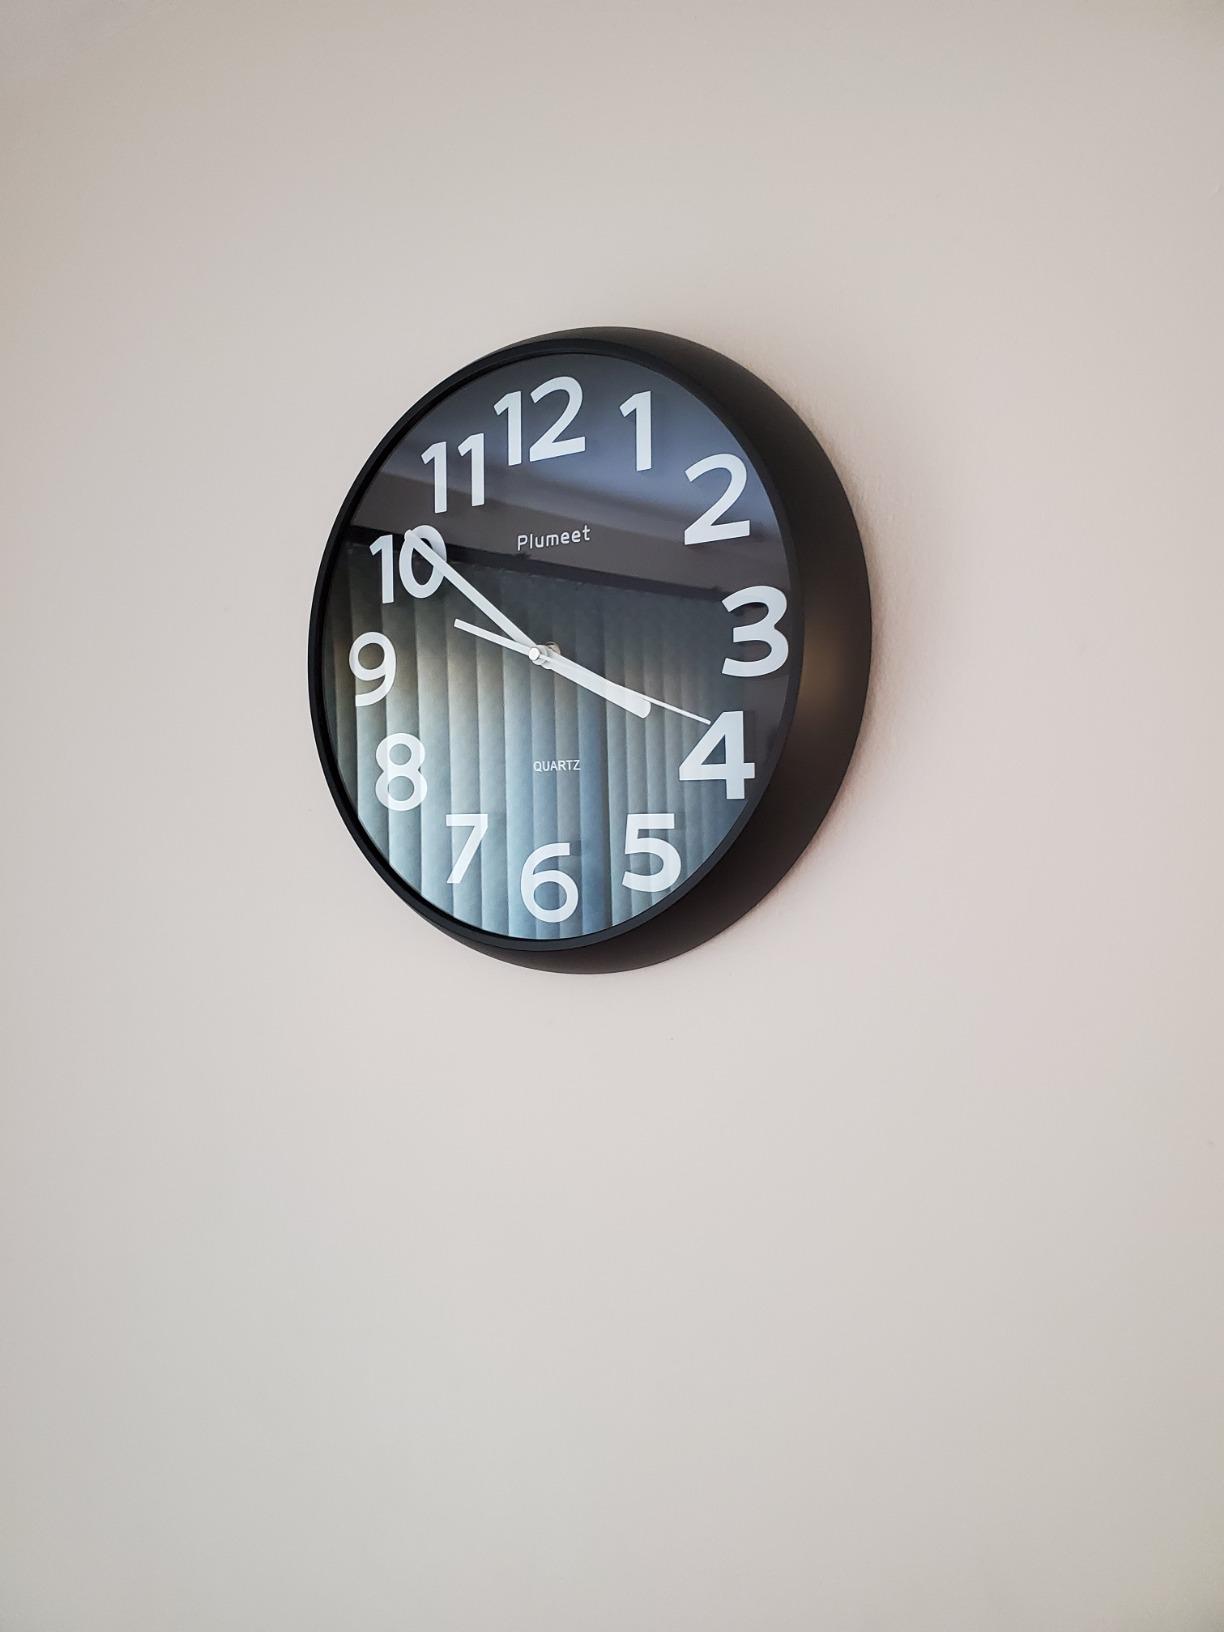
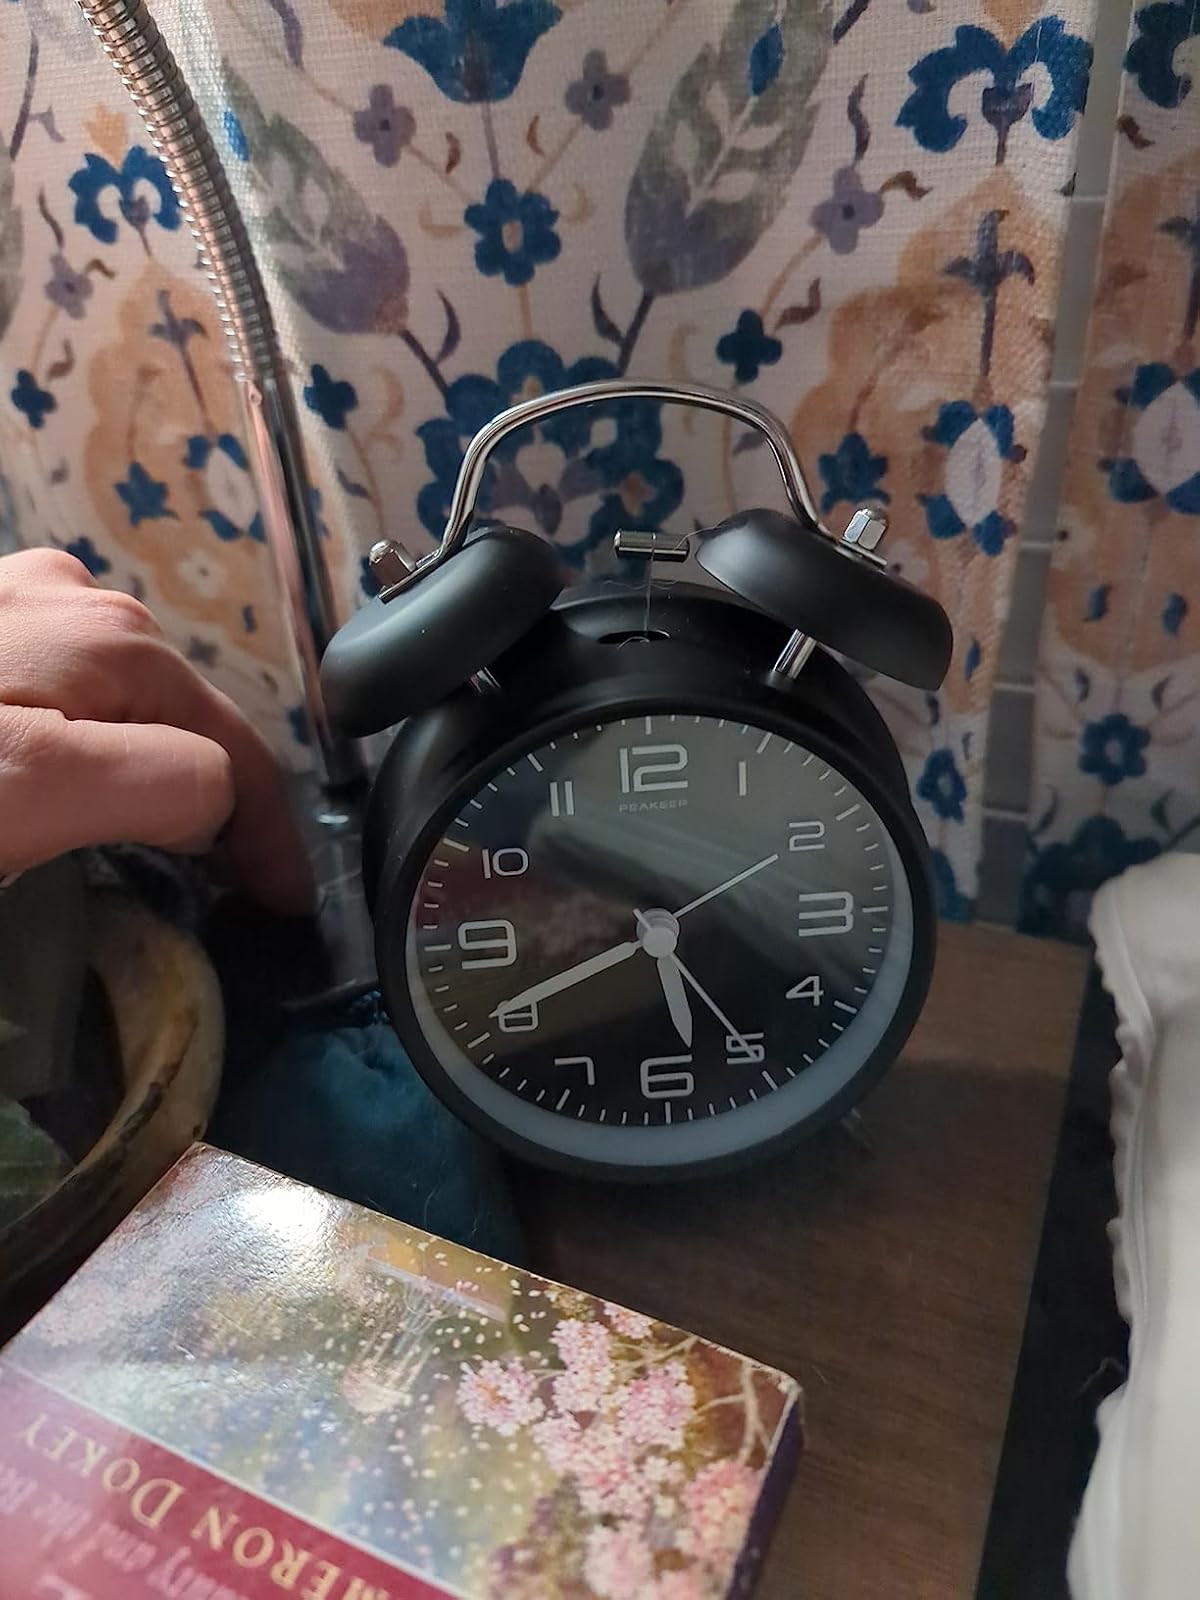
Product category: clock
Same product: no